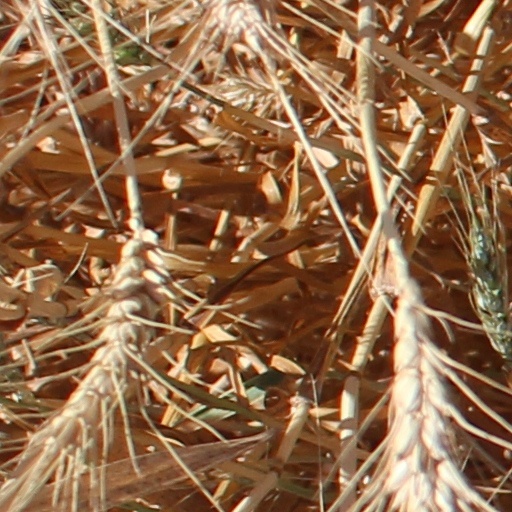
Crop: wheat